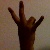
The image shows a hand gesture representing the number 7 in Indian Sign Language.